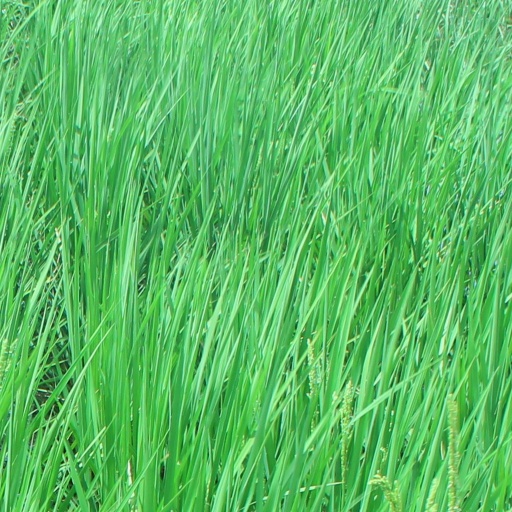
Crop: rice